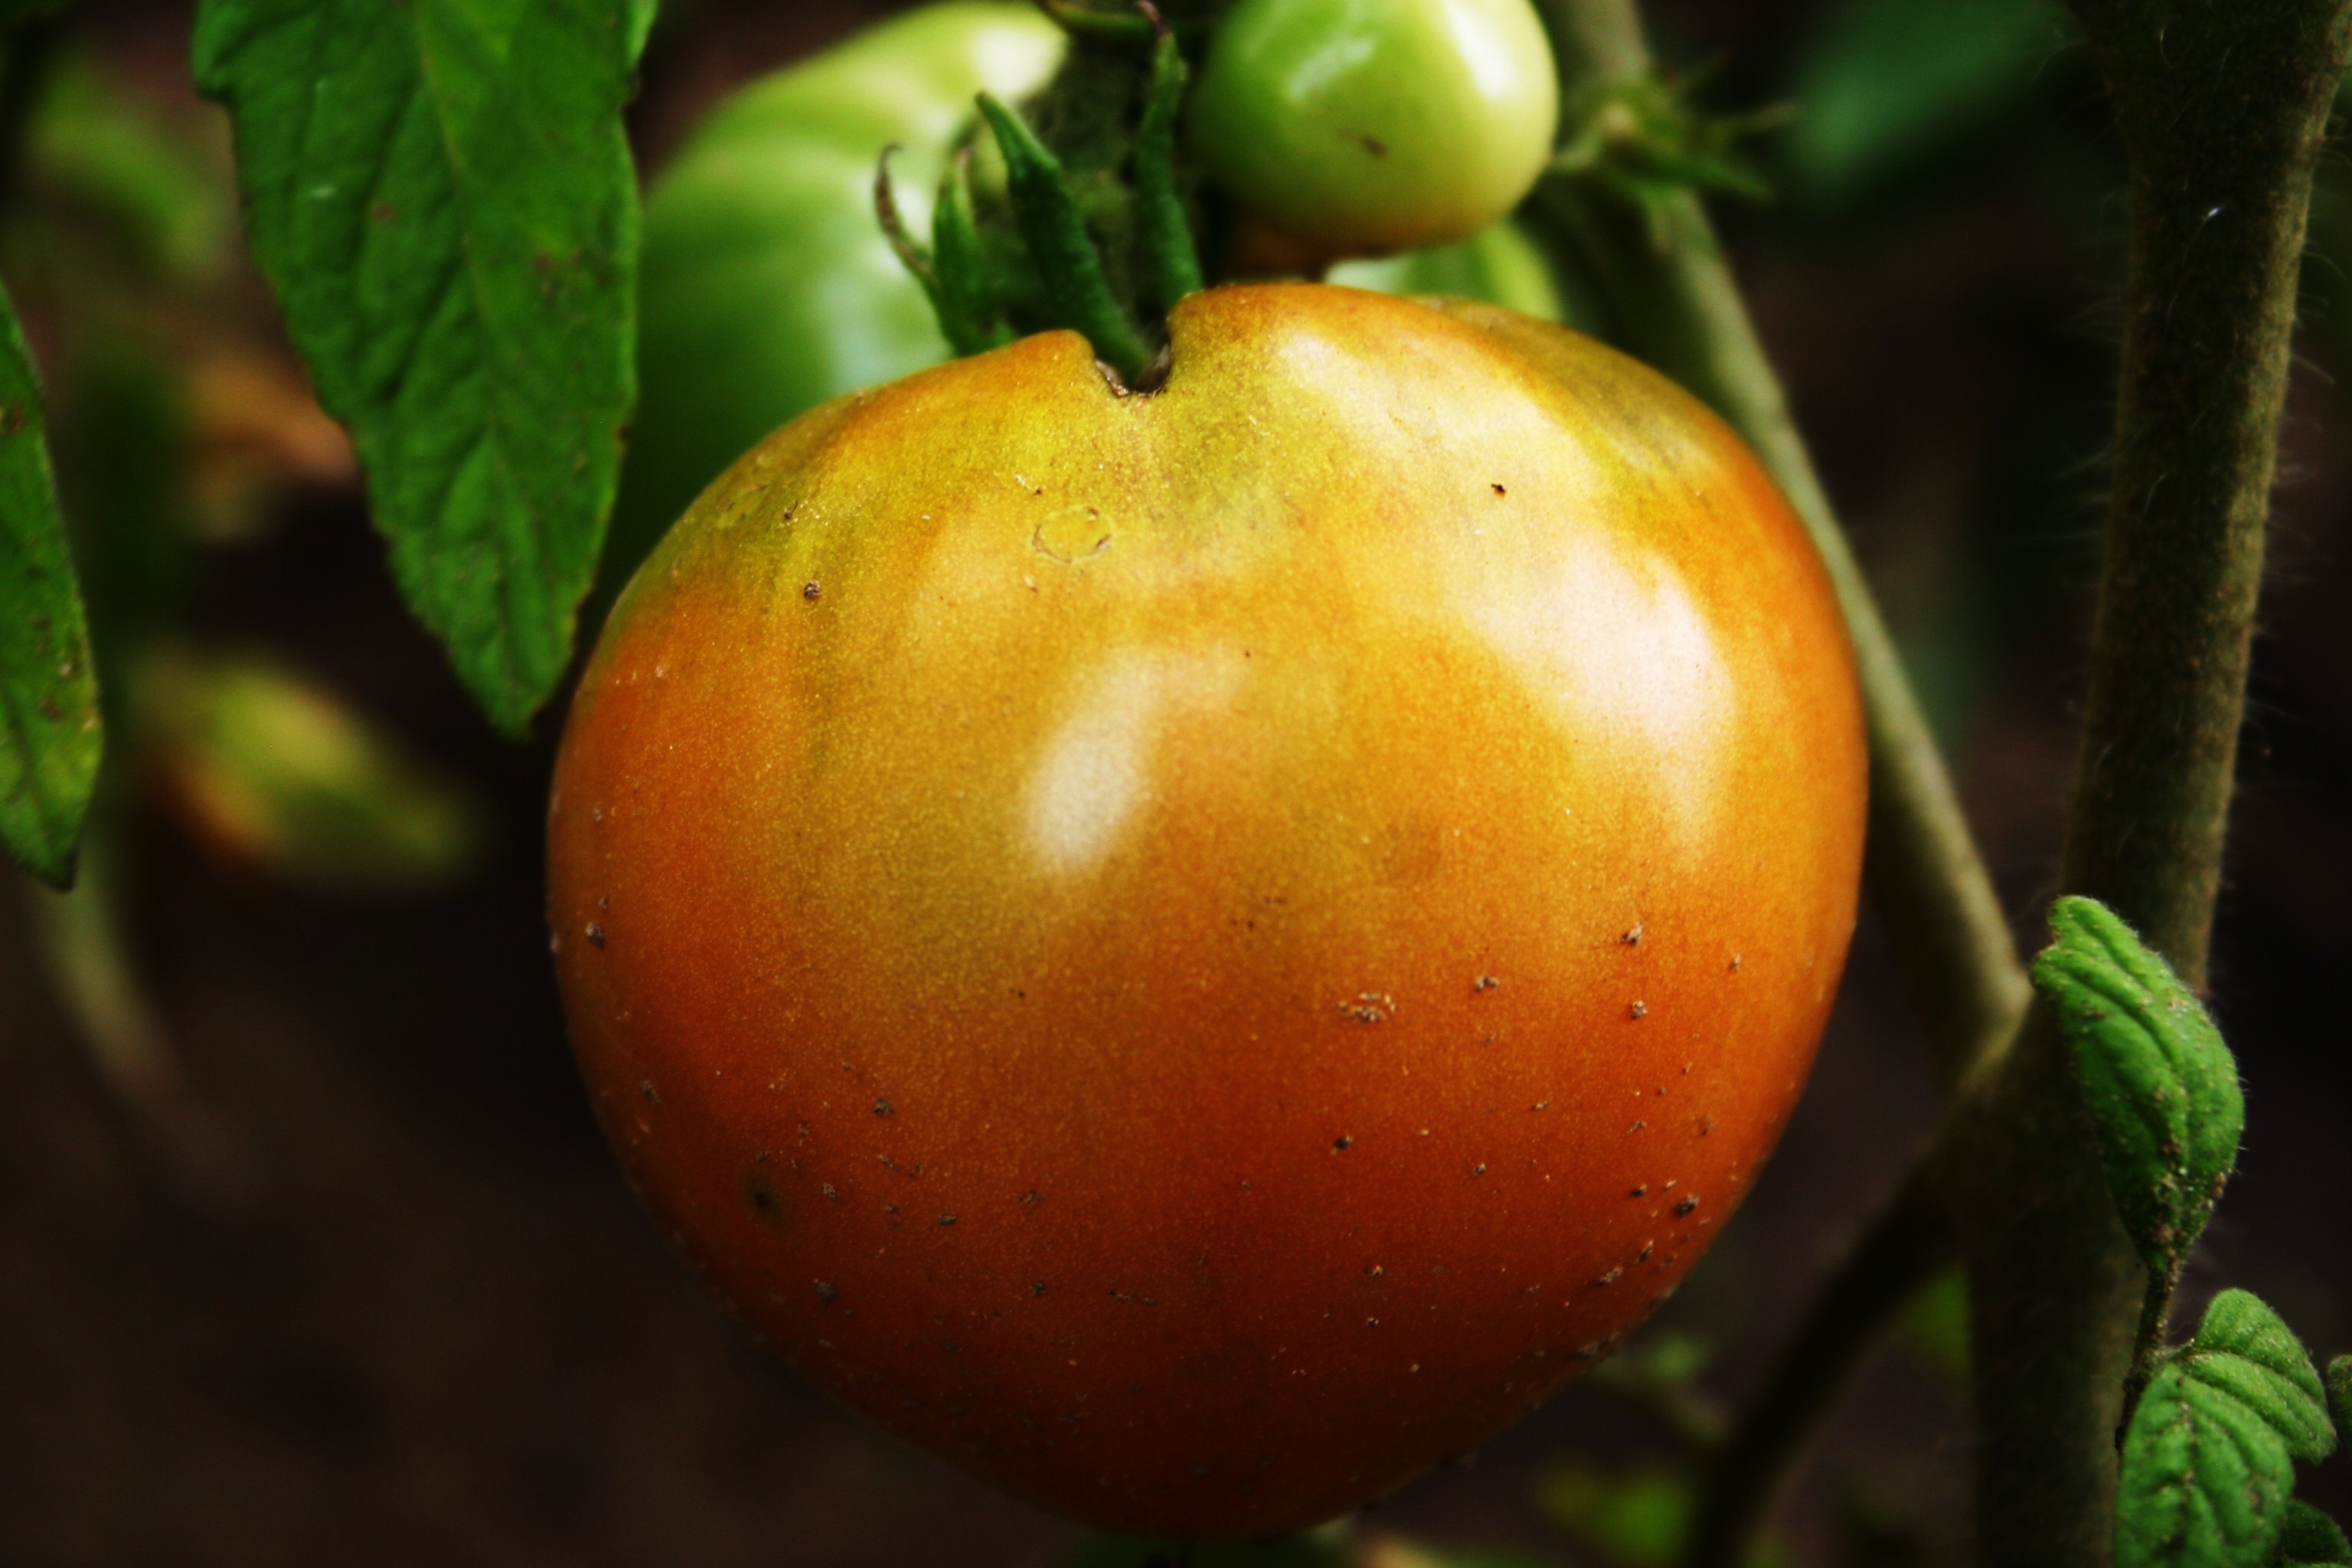
plant, fruit, flower, ripe, food, produce, vegetable, tomato, organic, macro photography, flowering plant, land plant, potato and tomato genus